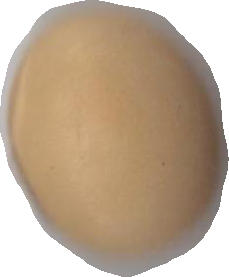
Variety: Anjasmoro